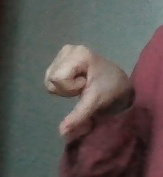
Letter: waw